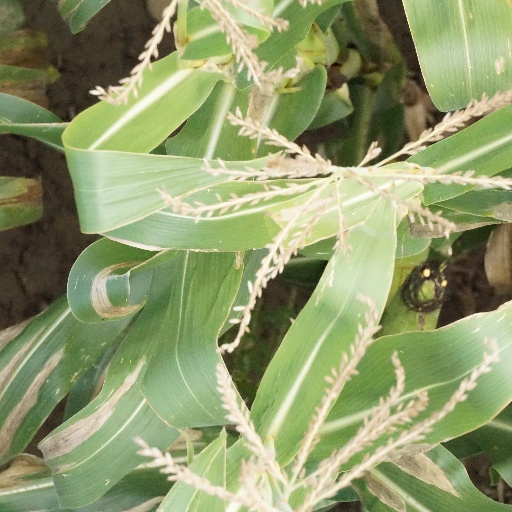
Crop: maize; corn